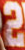
Number: 2